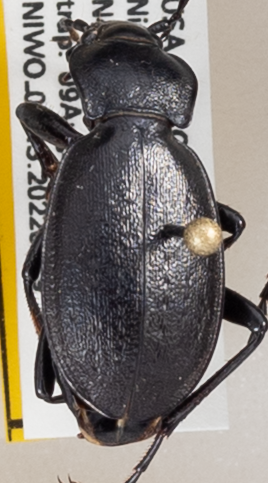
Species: Carabus taedatus
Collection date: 2022-08-09
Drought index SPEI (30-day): -0.142
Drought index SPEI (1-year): -0.88
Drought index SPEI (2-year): -1.106